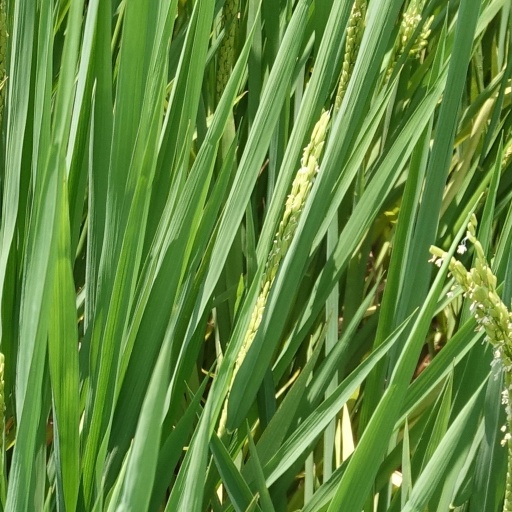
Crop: rice